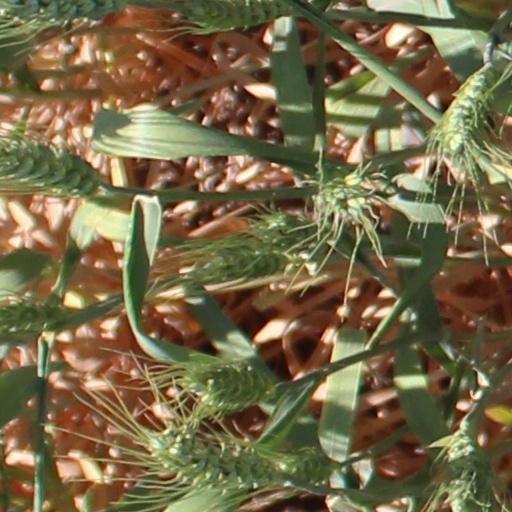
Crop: wheat